Decline of Spain

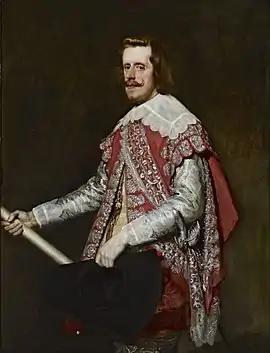
Philip IV of Spain

The decline of Spain was the gradual process of financial and military exhaustion and attrition and suffered by metropolitan Spain throughout the 17th century, in particular when viewed in comparison with ascendant rival powers of France and England. The decline occurred during the reigns of the last kings of Habsburg Spain: Philip III, Philip IV and Charles II. Concurrent with the military and economic issues there was a depopulation in metropolitan Spain. The Spanish decline was a historical process simultaneous to the purported general crisis of the 17th century that swept most of Eurasia, but which was especially serious for Spain.